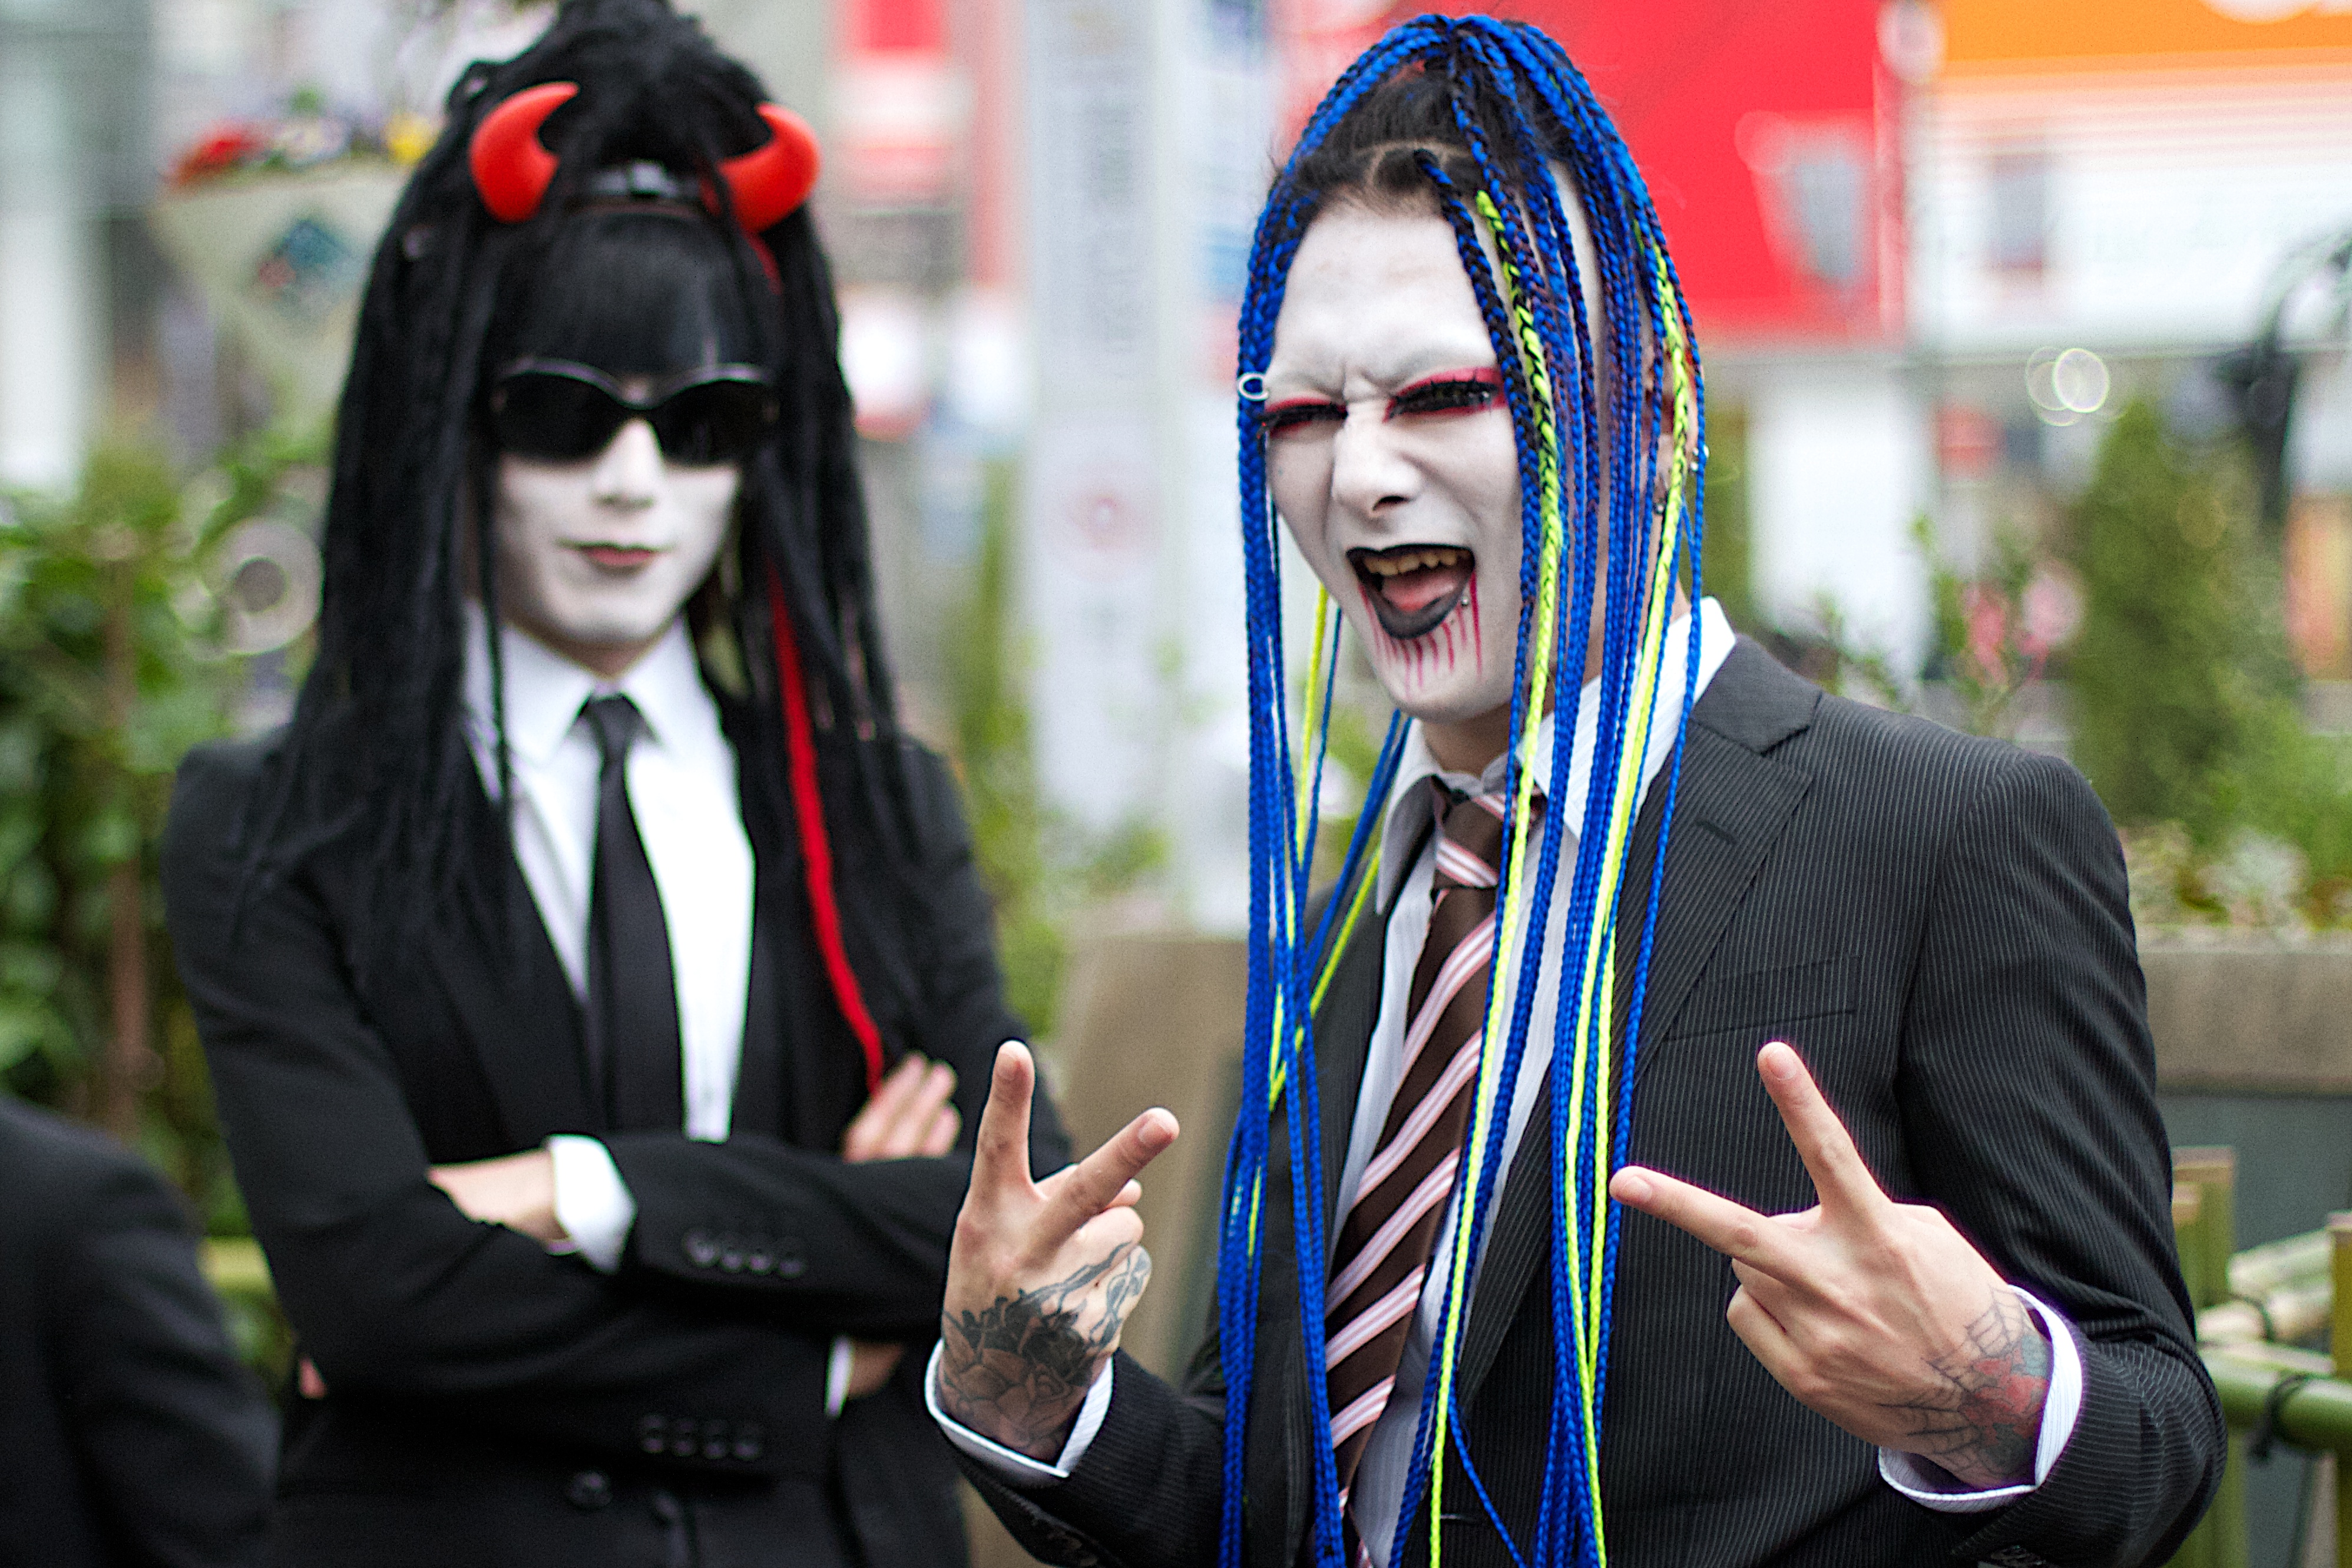
clothing, costume, 2013365